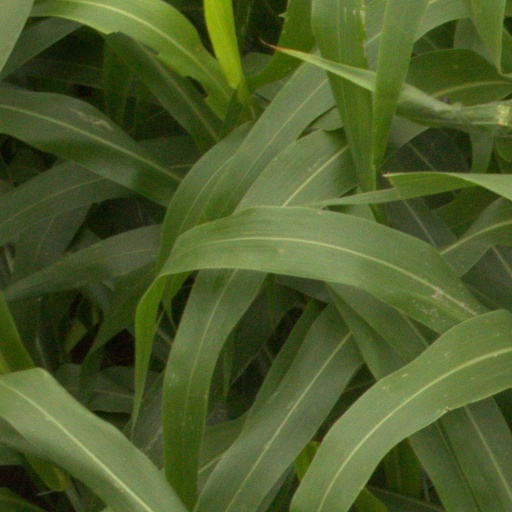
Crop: sorghum